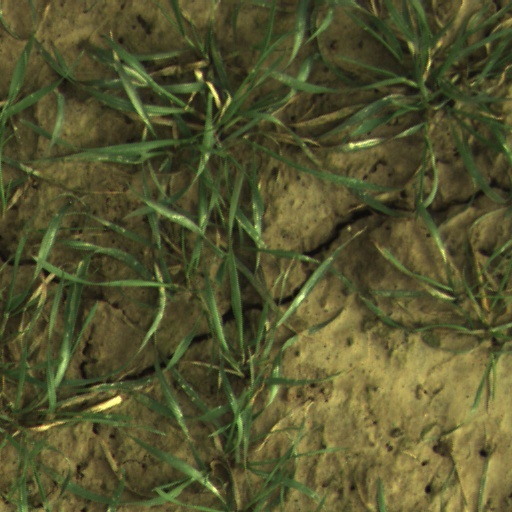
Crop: wheat